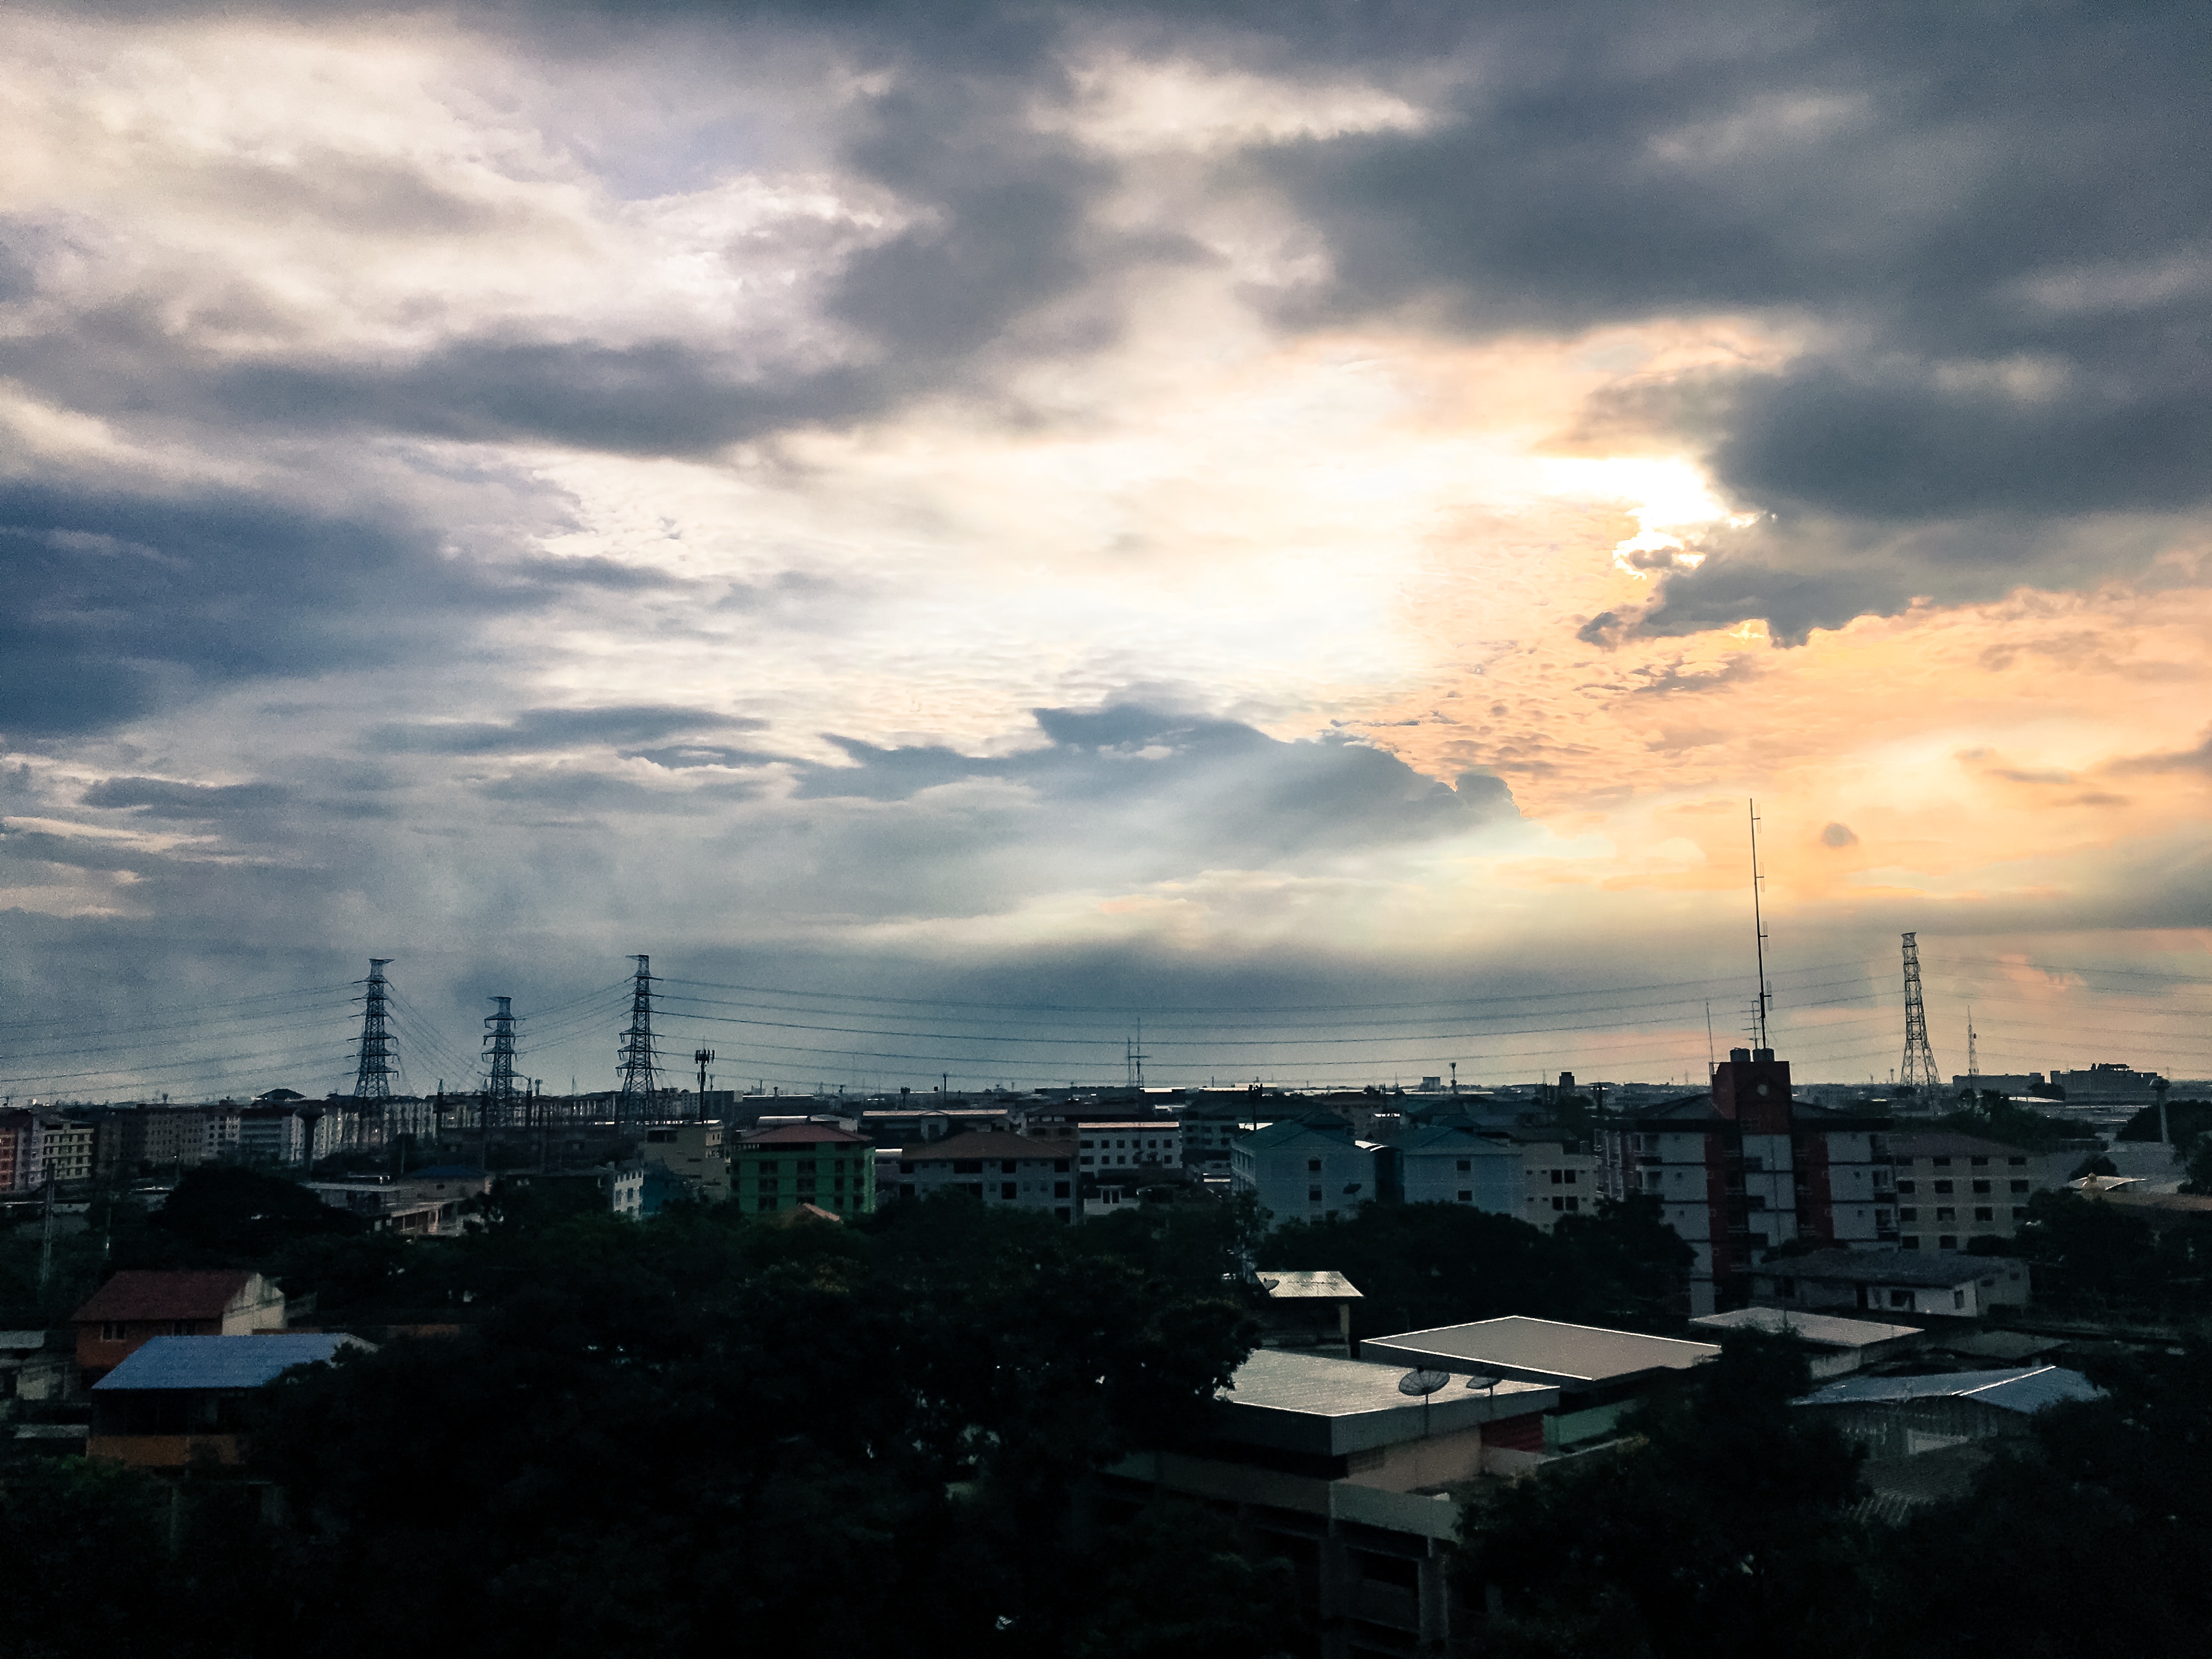
landscape, water, horizon, light, cloud, sky, sun, sunrise, sunset, skyline, sunlight, morning, dawn, city, skyscraper, urban, cityscape, travel, dusk, evening, reflection, tower, trees, buildings, afterglow, meteorological phenomenon, urban area, human settlement, atmosphere of earth